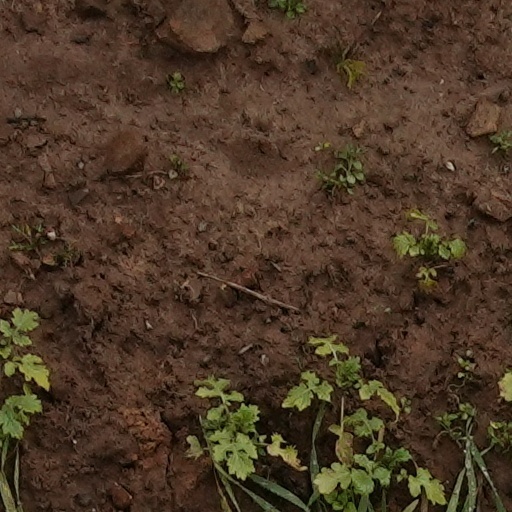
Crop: wheat